Folke Bernadotte

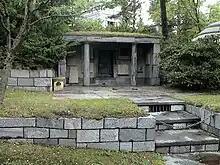
Prince Oscar Bernadotte's family tomb at the Northern Cemetery in Stockholm where the remains of Folke Bernadotte also are interred

On Friday 17 September 1948, four members of the Zionist paramilitary militant organization Lehi, sometimes referred to in the West as the Stern Gang, dressed in the uniforms of IDF soldiers and attacked Bernadotte's UN convoy as it drove through West Jerusalem, killing him as well as the French officer riding next to him, Colonel André Serot.